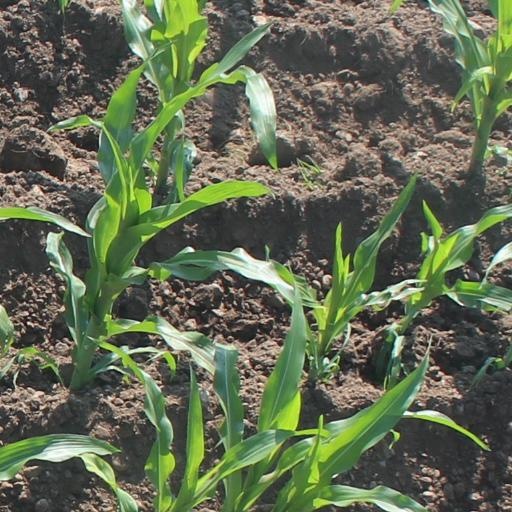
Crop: maize; corn